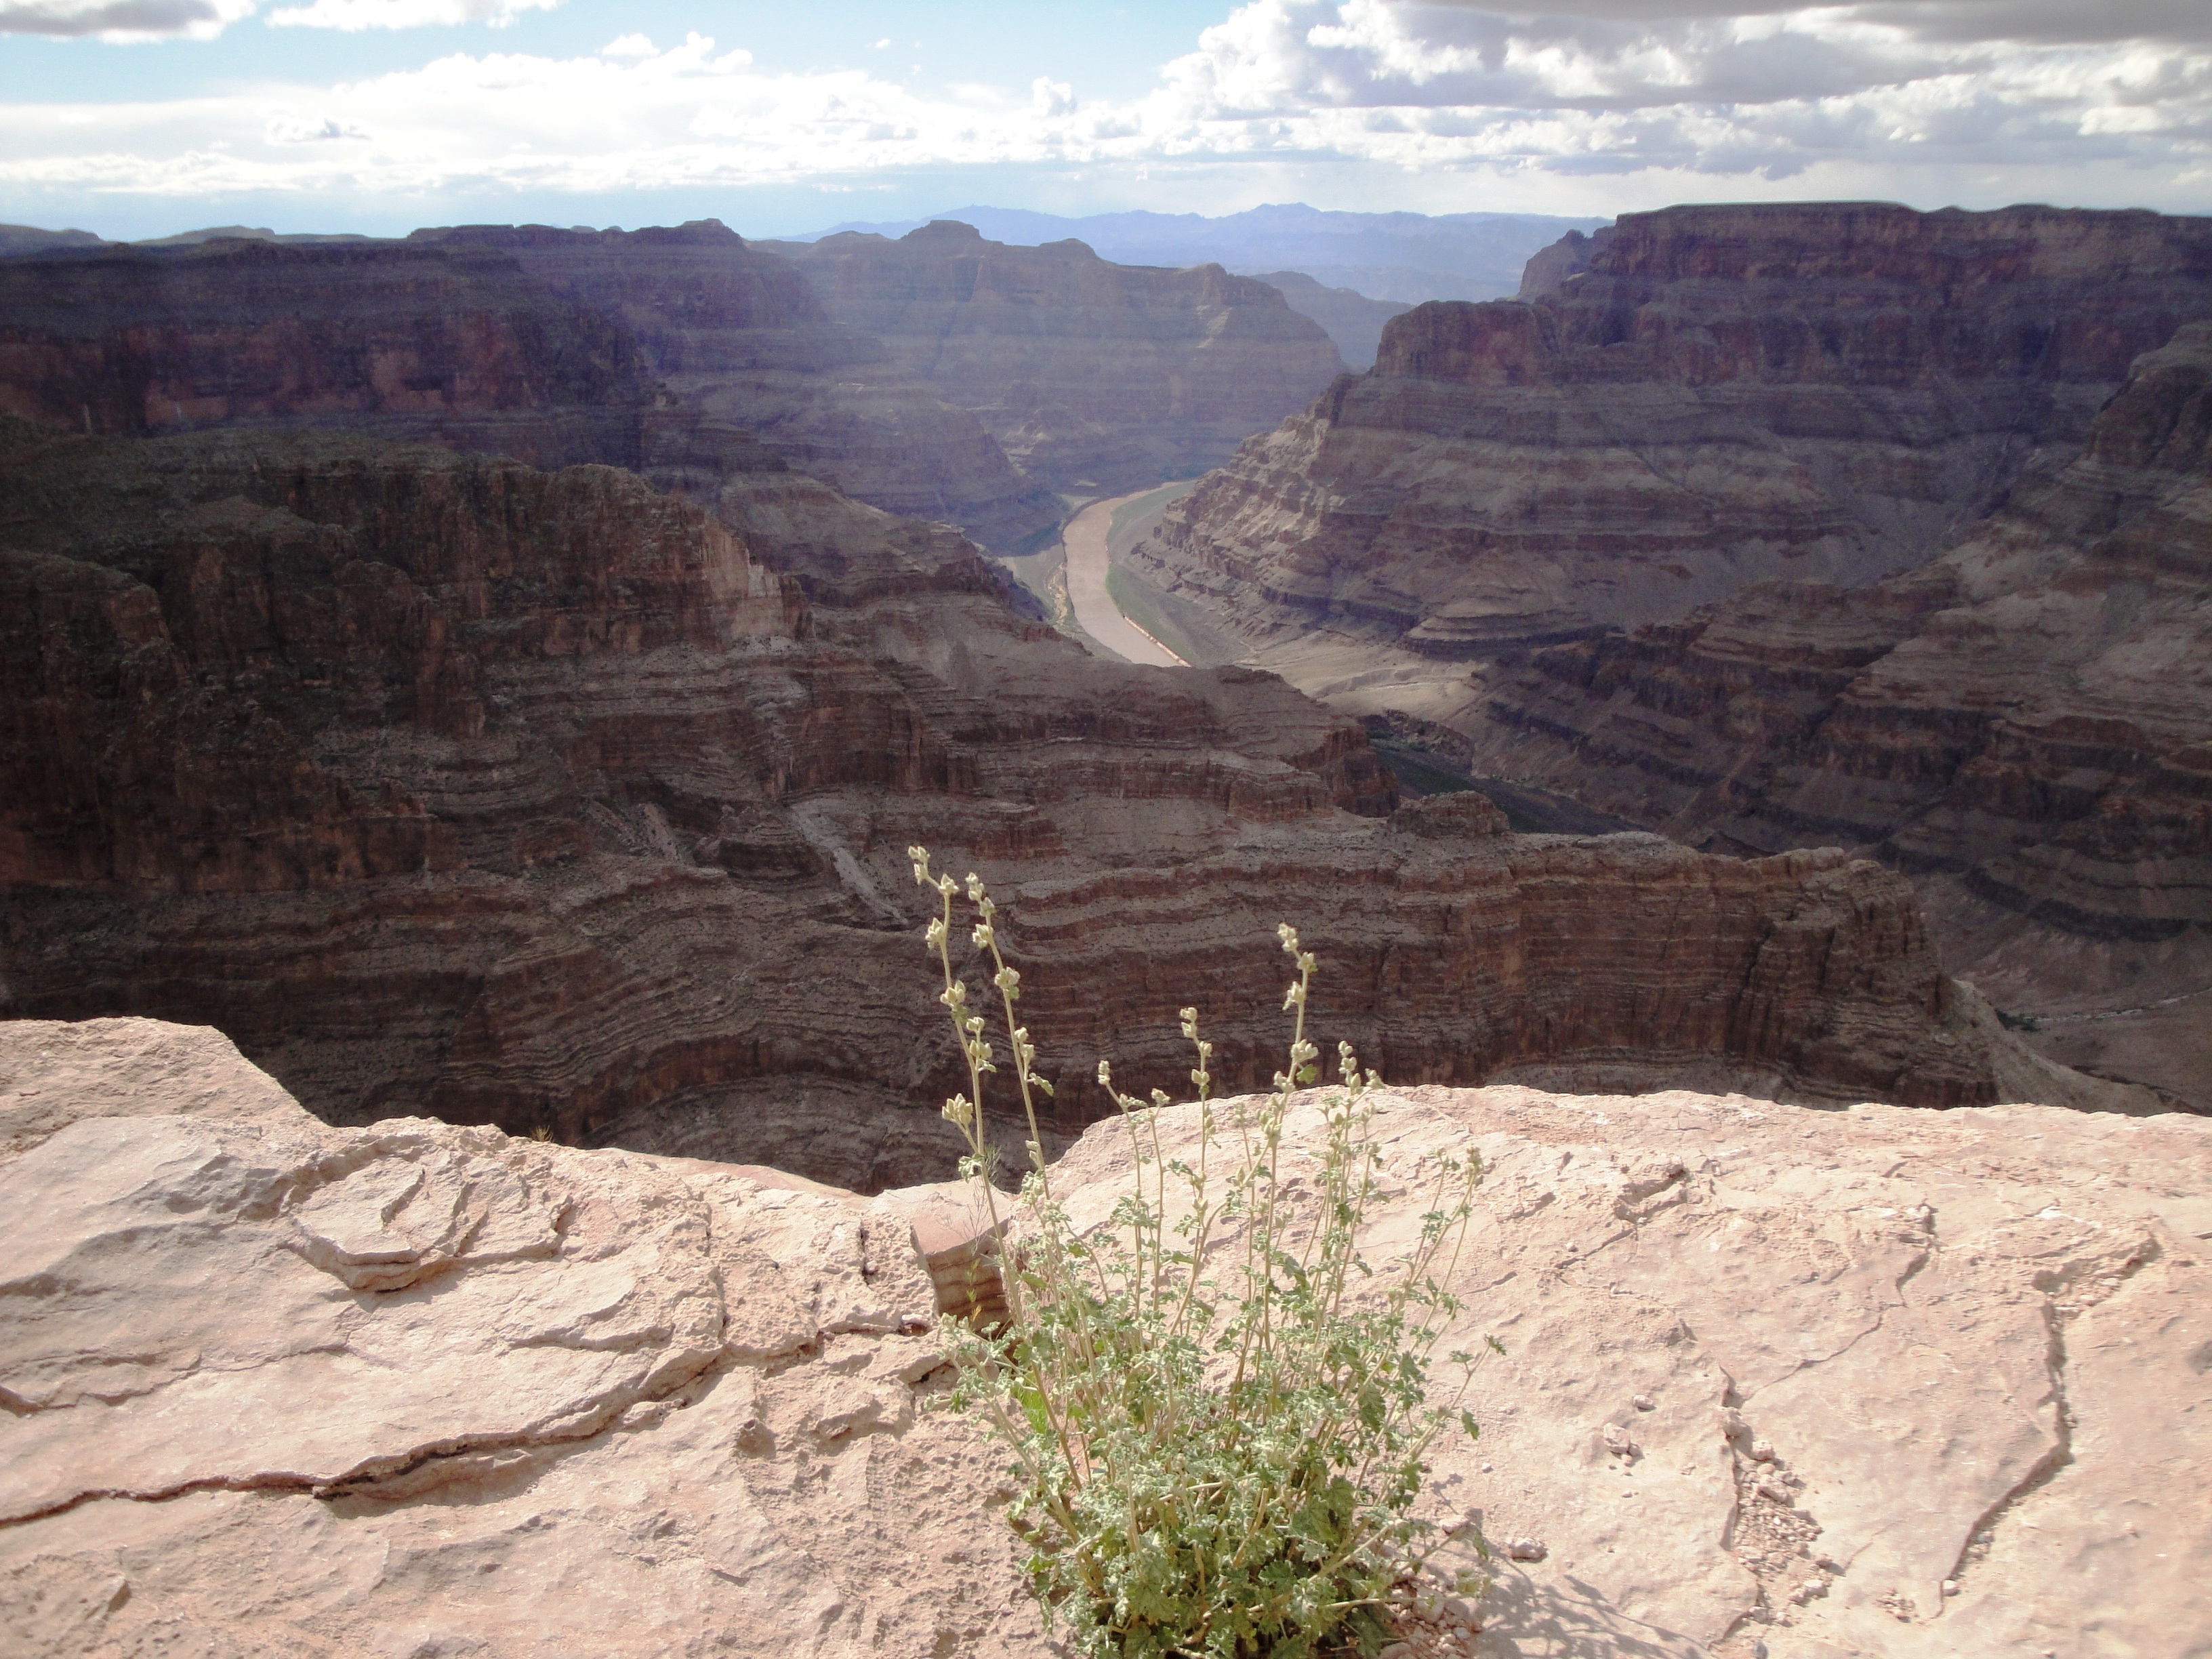
landscape, valley, formation, cliff, gorge, canyon, grand canyon, terrain, arizona, geology, colorado, badlands, plateau, wadi, landform, colorado river, canyon state, geographical feature